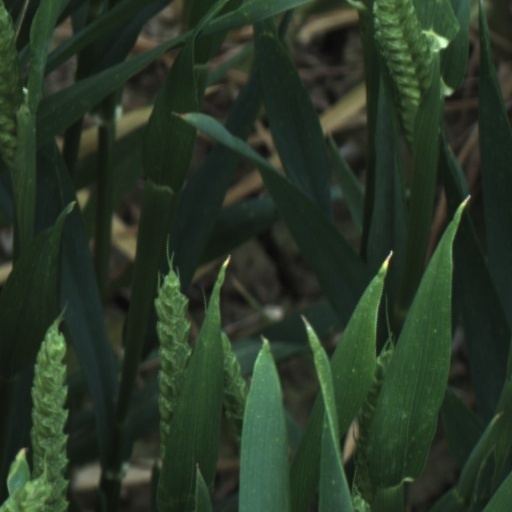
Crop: wheat